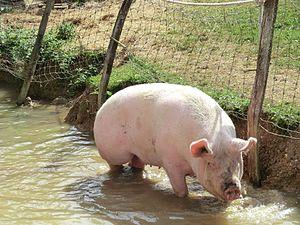
Moulin du Vanneau.
Big Jim est un téléfilm français de Christian Merret-Palmair sorti en 2010.